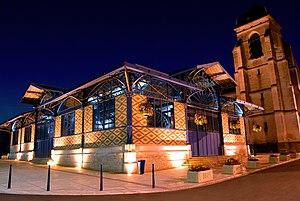
Victor Baltard, né à Paris le 19 juin 1805 et mort à Paris le 13 janvier 1874, est un architecte français qui a exercé à Paris sous le Second Empire. Il est le fils de l'architecte Louis-Pierre Baltard.
Aix-en-Othe est une ancienne commune française, située dans le département de l'Aube en région Grand Est.
Le pays d'Othe est une région naturelle de France de collines boisées faisant partie du Bassin parisien. Il s'agit d'un bloc crayeux qui s'étire sur 60 km de long et 20 km de large.
L'Aube est un département français de la région Grand Est dont le nom vient de l'Aube, premier affluent notable de la Seine. L'Insee et la Poste lui attribuent le code 10. Les habitants de ce département sont appelés les Aubois. Sa préfecture est Troyes.